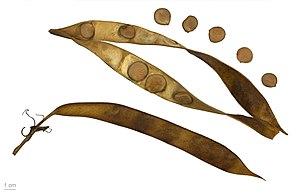
Bauhinia variegata, l'Arbre à fleurs d'orchidées, est un arbre de la famille des Fabaceae originaire d'Inde et de Birmanie.